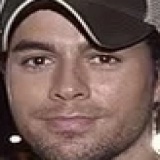
ca sĩ Enrique Iglesias